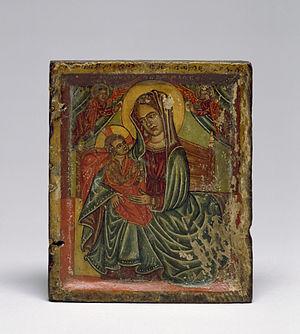
Niccolò Brancaleone ou Brancaleon est un architecte et un peintre italien de la Renaissance, qui émigra en Éthiopie et y fut actif depuis 1480 environ jusqu'aux années 1520.